Jupiter trojan

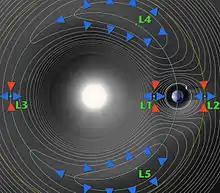
A gravitational potential contour plot showing Earth's Lagrangian points; and are ahead (above) and behind (below) the planet, respectively. Jupiter's Lagrangian points are similarly situated in its much larger orbit.

Estimates of the total number of Jupiter trojans are based on deep surveys of limited areas of the sky. The swarm is believed to hold between 160,000 and 240,000 asteroids with diameters larger than 2 km and about 600,000 with diameters larger than 1 km. If the swarm contains a comparable number of objects, there are more than Jupiter trojans 1 km in size or larger. For the objects brighter than absolute magnitude 9.0 the population is probably complete. These numbers are similar to that of comparable asteroids in the asteroid belt. The total mass of the Jupiter trojans is estimated at 0.0001 of the mass of Earth or one-fifth of the mass of the asteroid belt.